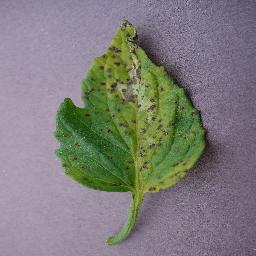
Label: Tomato___Septoria_leaf_spot